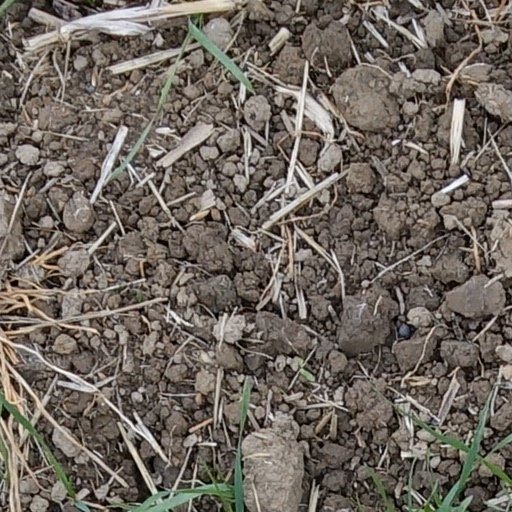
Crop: wheat